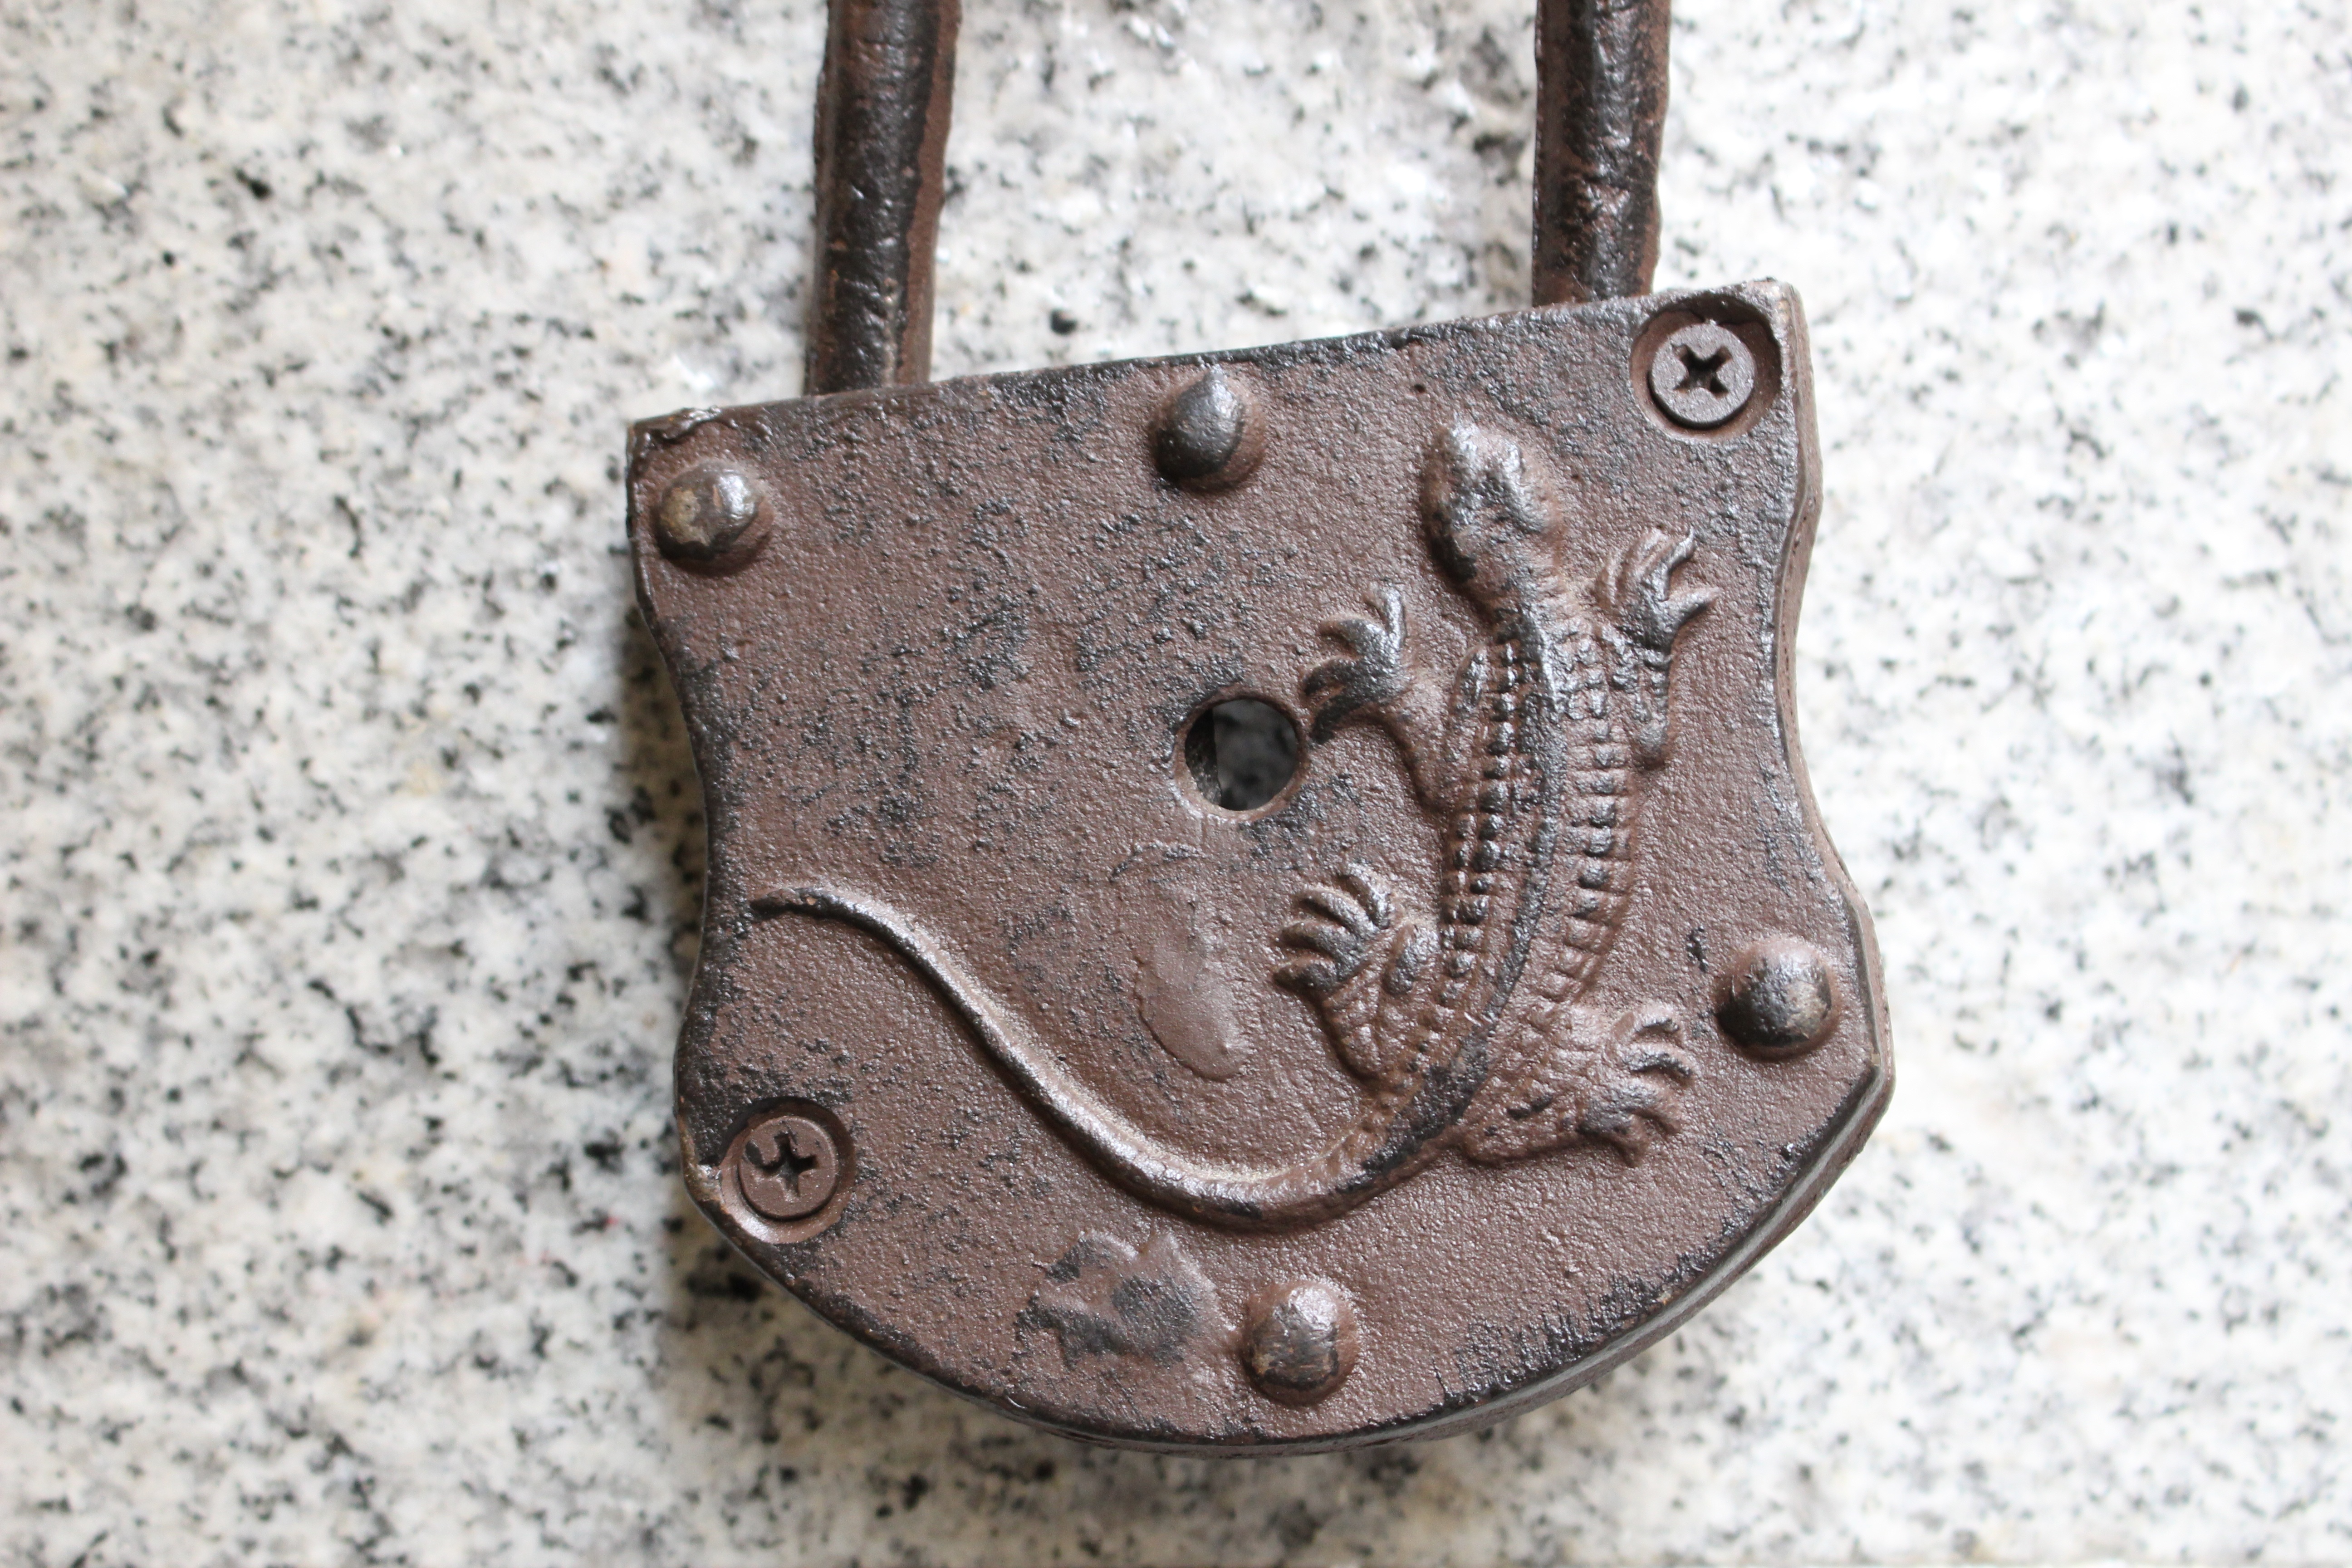
rust, gecko, padlock, iron, fashion accessory